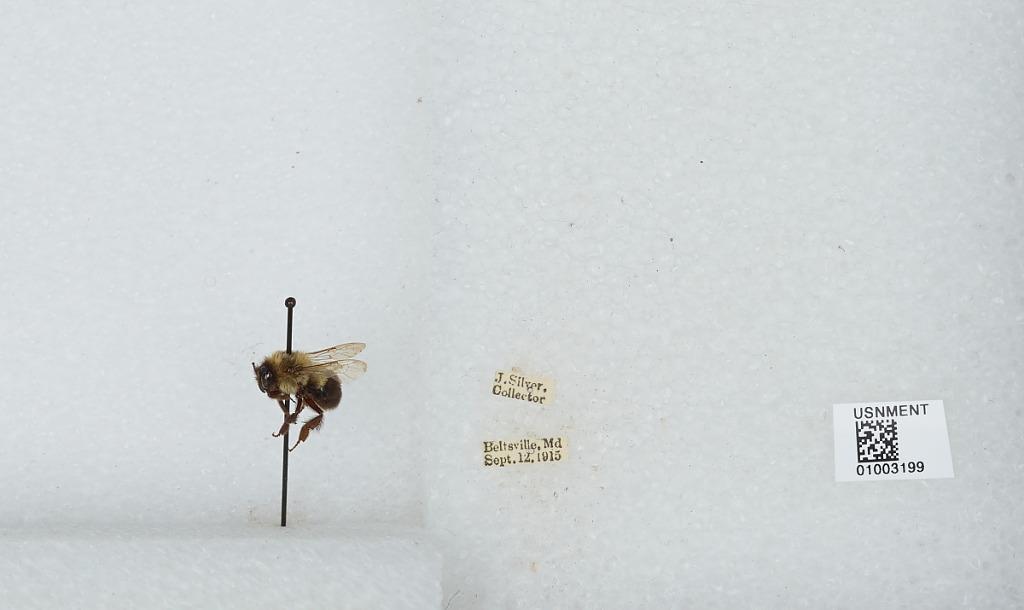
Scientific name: Bombus (Pyrobombus) impatiens Cresson
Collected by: J. Silver
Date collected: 1915-9-12
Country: United States
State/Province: Maryland
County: Prince George's
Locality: Beltsville
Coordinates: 39.0375, -76.9178